TMEM249

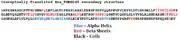
Conceptual translation showing the predicted secondary structure of human TMEM249 isoform 1.

TMEM249 has a highly varied structure. Prediction data supports alternating regions of beta sheets and alpha helices. These predictions may support a beta barrel or "helix barrel" through the membrane made up of multiple protein monomers of TMEM249.